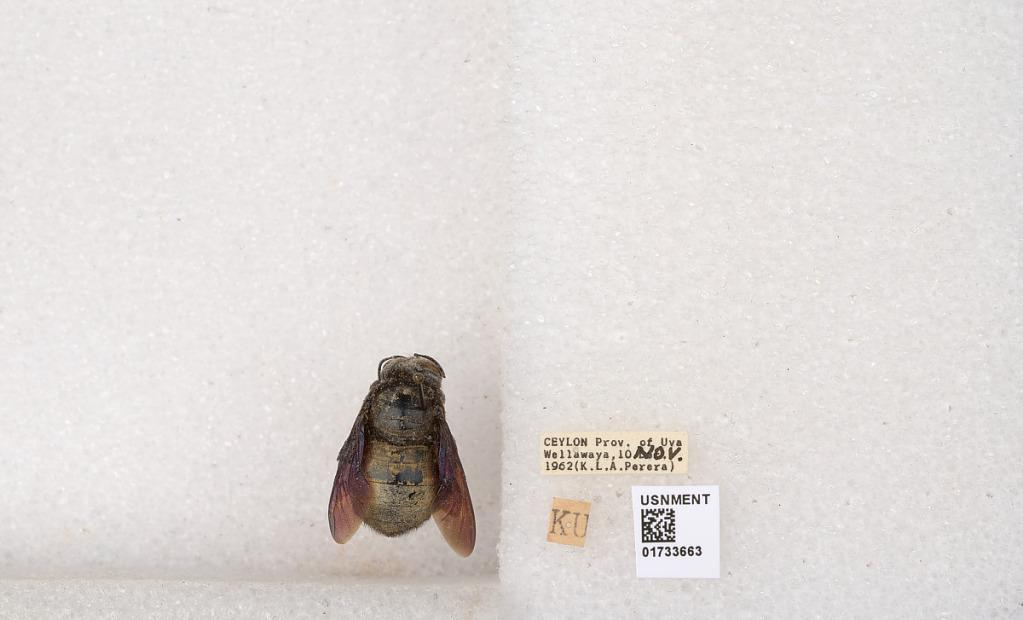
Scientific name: Xylocopa (Zonohirsuta) dejeanii sauteri Friese
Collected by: K. Perera
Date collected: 1962-11-10
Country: Sri Lanka
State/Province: Uva
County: Moneragala District
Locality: Wellawaya
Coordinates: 6.7264, 81.1046